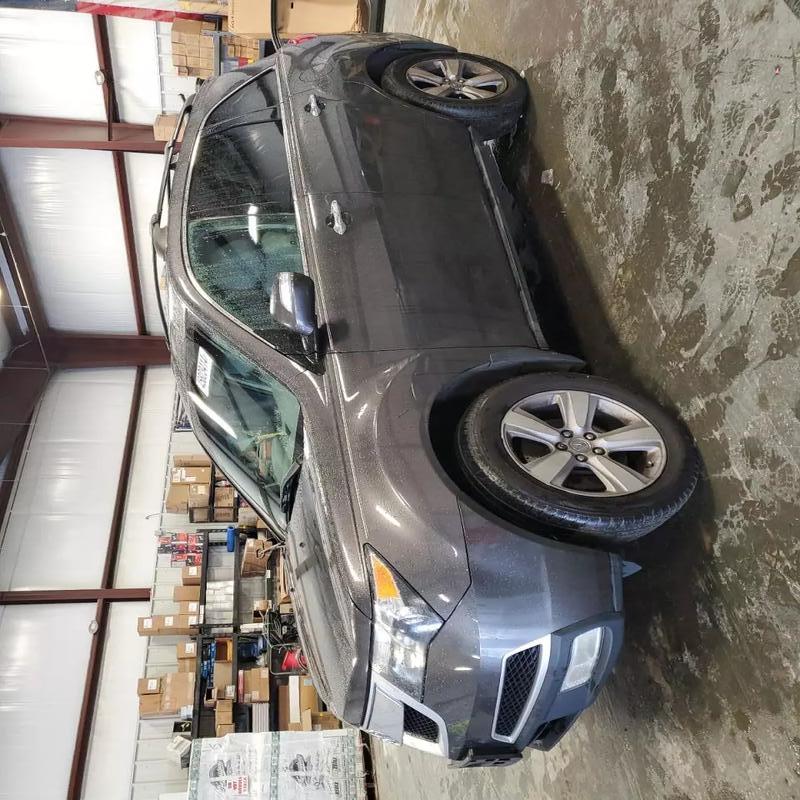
Aucun dommage détecté.
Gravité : aucun